Star Trek (2009 film)

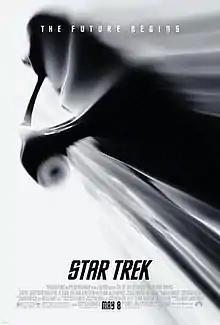
Theatrical release poster

Star Trek is a 2009 American science fiction action film directed by J. J. Abrams and written by Roberto Orci and Alex Kurtzman. It is the 11th film in the "Star Trek" franchise, and is also a reboot that features the main characters of the portrayed by a new cast, as the first in the rebooted film series. The film follows James T. Kirk (Chris Pine) and Spock (Zachary Quinto) aboard the USS "Enterprise" as they combat Nero (Eric Bana), a Romulan from their future who threatens the United Federation of Planets. The story takes place in an alternate reality that features both an alternate birth location for James T. Kirk and further alterations in history stemming from the time travel of both Nero and the original series Spock (Leonard Nimoy). The alternate reality was created in an attempt to free the film and the franchise from established continuity constraints while simultaneously preserving original story elements.